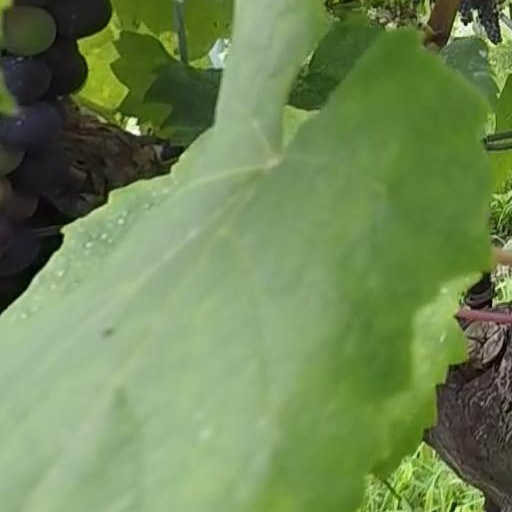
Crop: grape